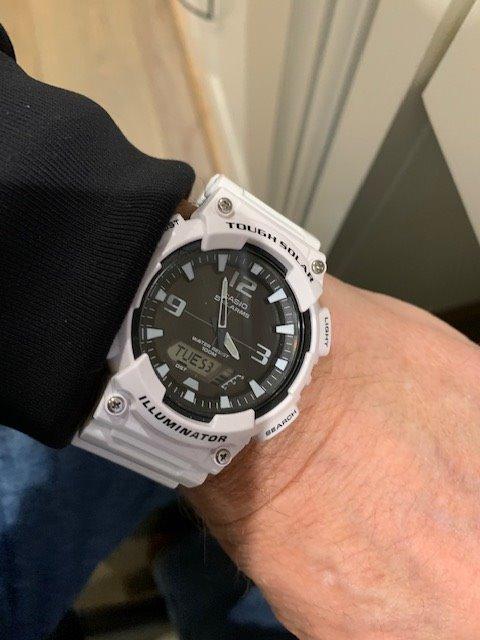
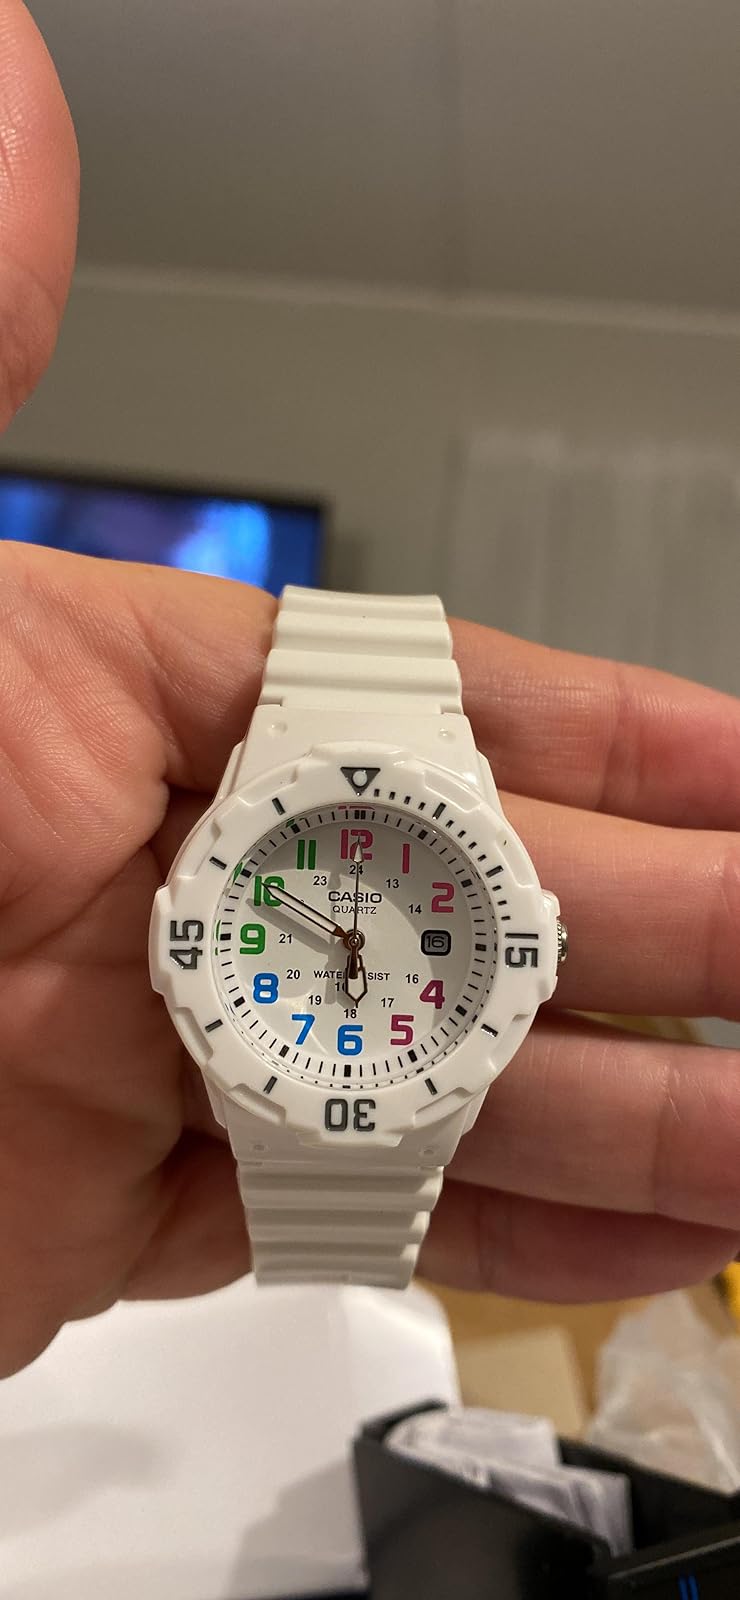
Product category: accessories_watch
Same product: no